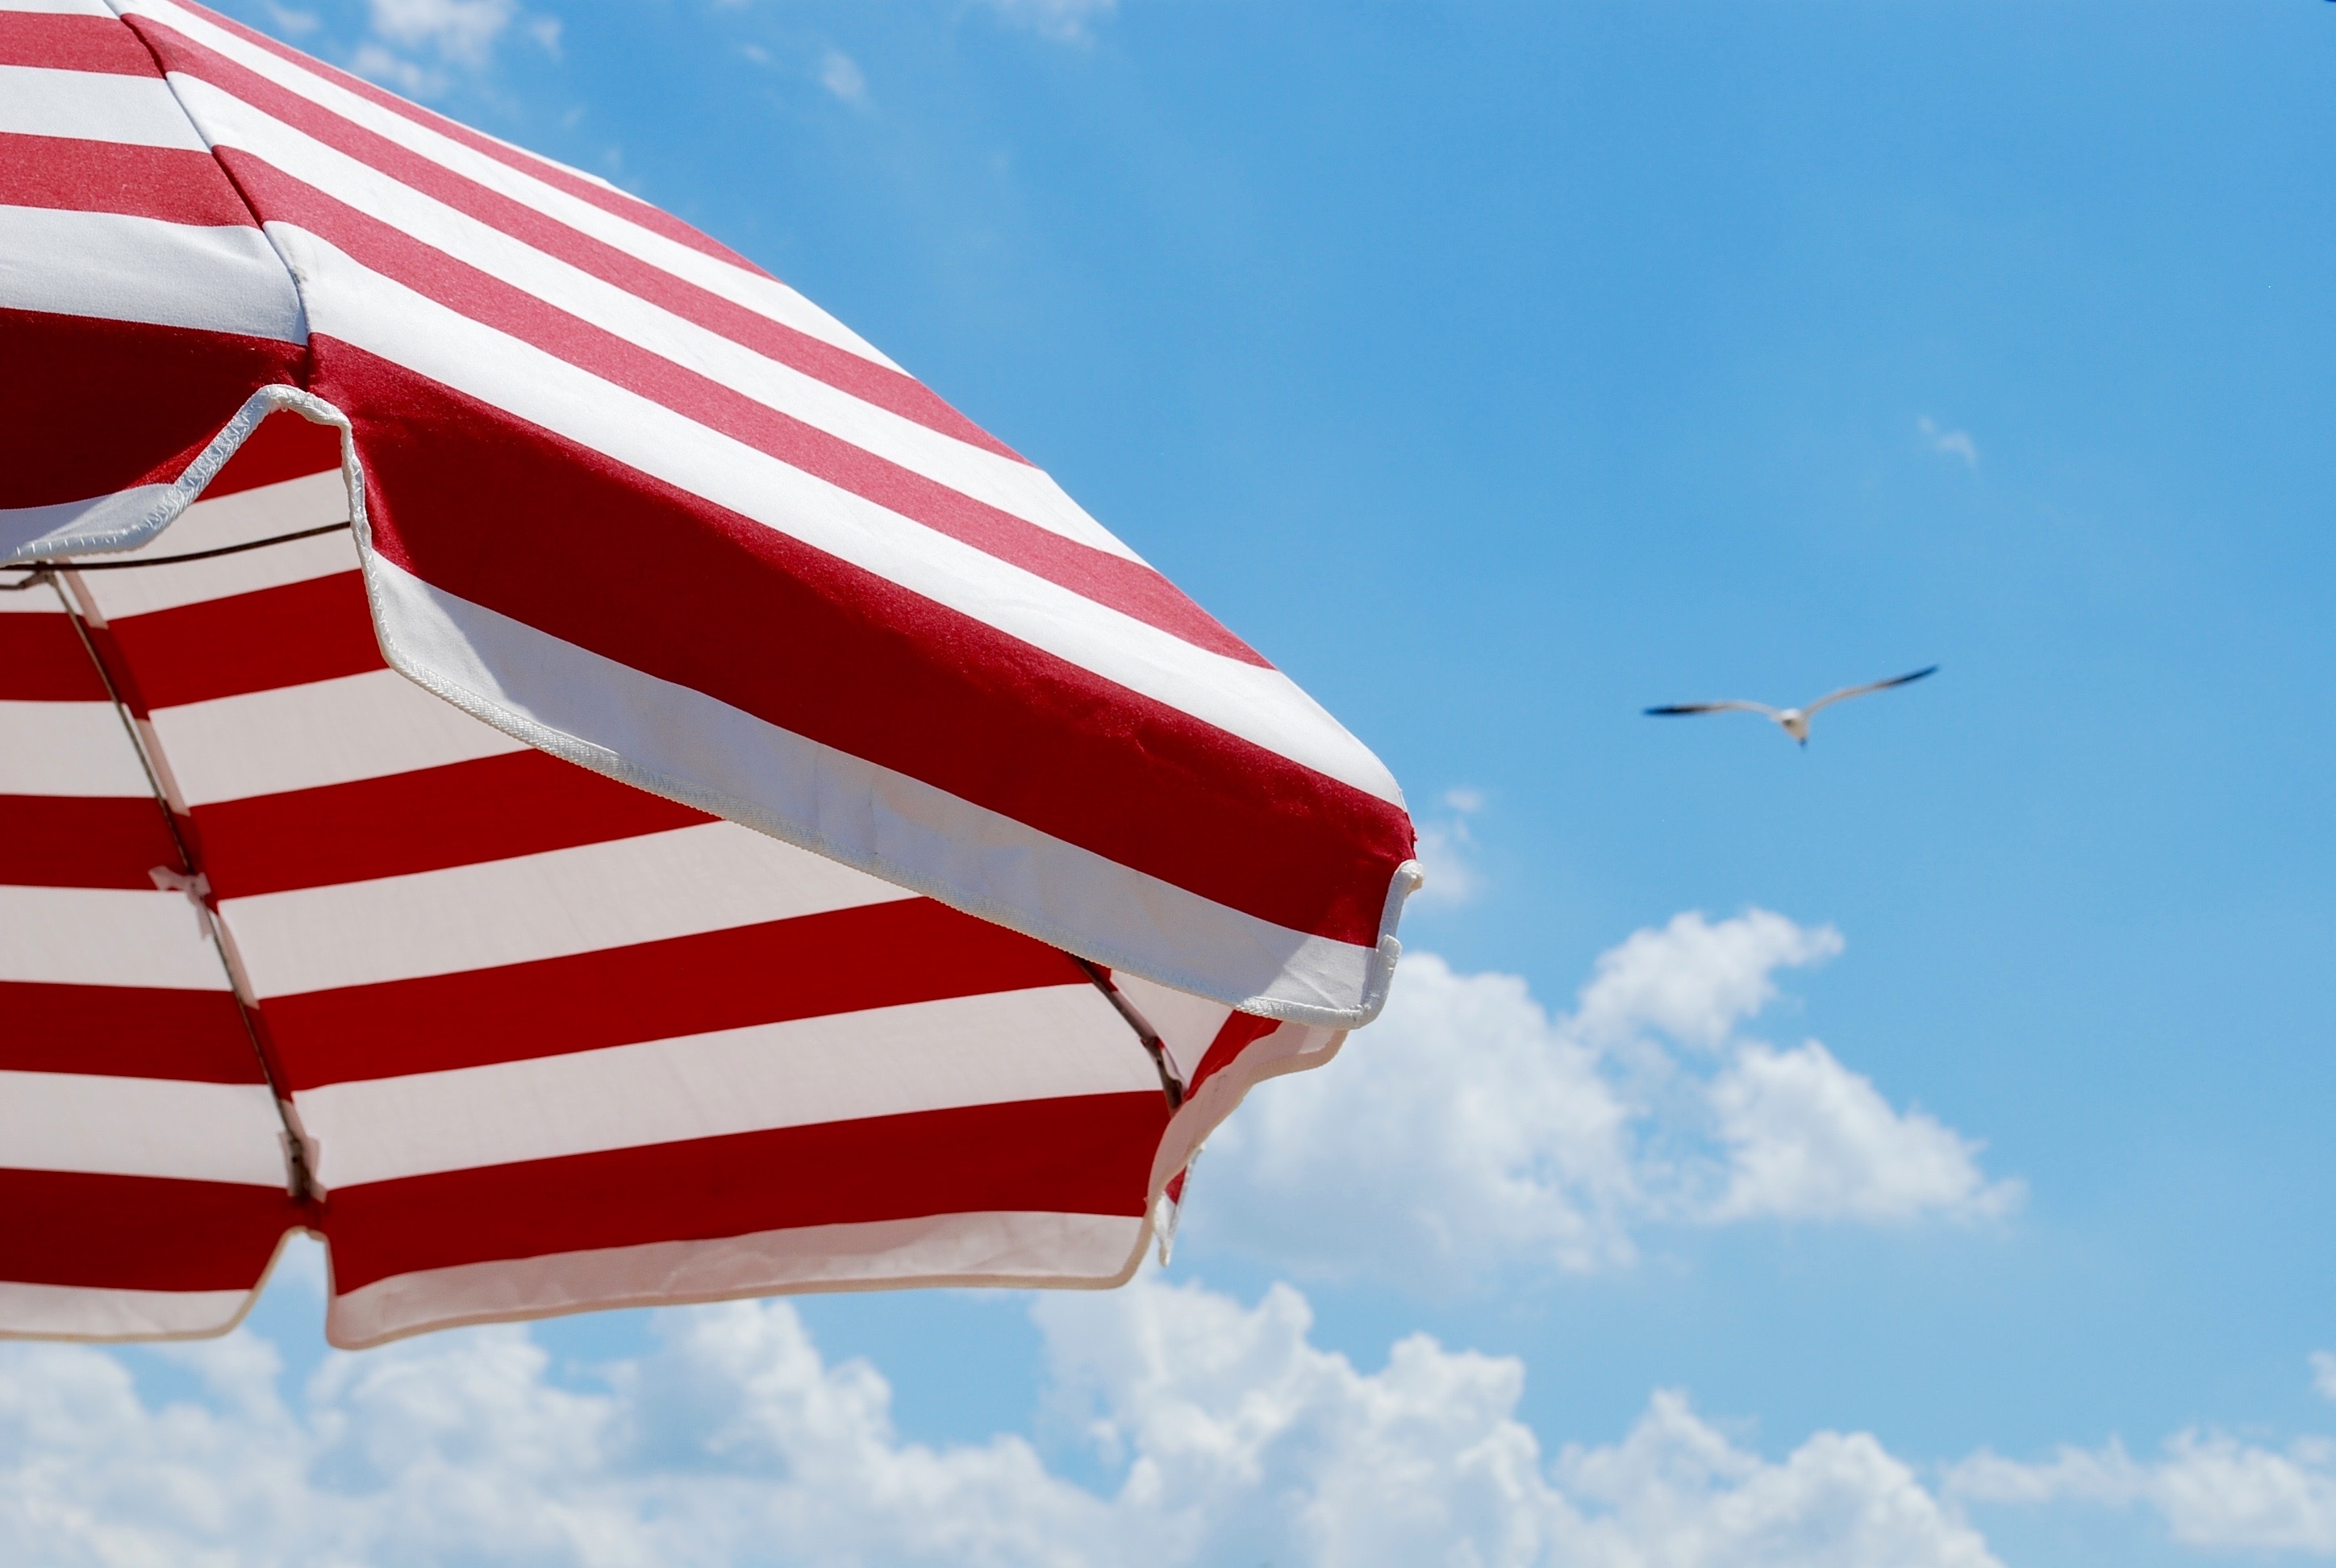
beach, sea, coast, ocean, wing, sunlight, wind, summer, vacation, umbrella, flag, holiday, blue, lifestyle, leisure, outdoors, sunny, fun, summertime, flag of the united states, atmosphere of earth